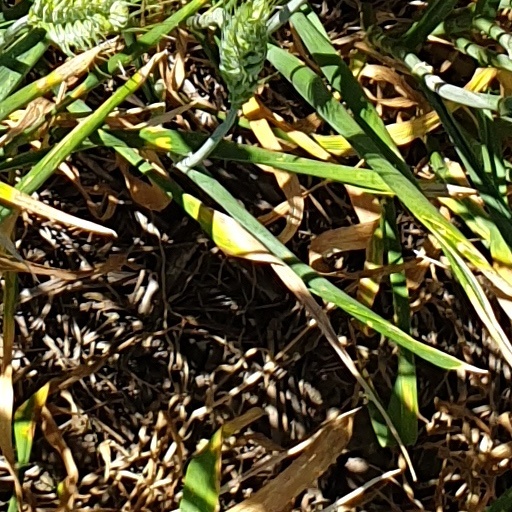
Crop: wheat